Salvius (robot)

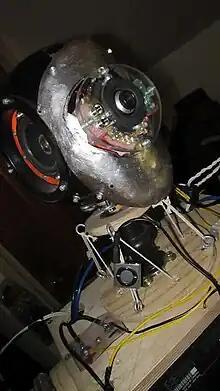
Salvius Robot Head Speaker

The robots construction has been documented since 2010. Its creation used recycling, and any commercially available parts used on the robot were chosen with availability and economic affordability in mind. Hardware items such as the Raspberry Pi and Arduino microcontrollers were selected for their open source design and their support communities. The robot uses multiple Arduino microcontrollers which were chosen based on the versatility and popularity of the platform across communities.